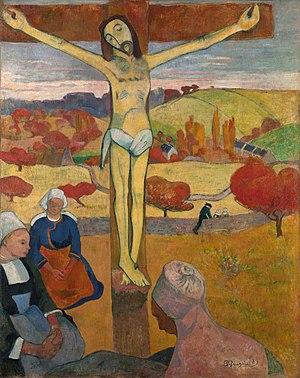
1889 est une année commune commençant un mardi.